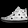
Label: Sneaker